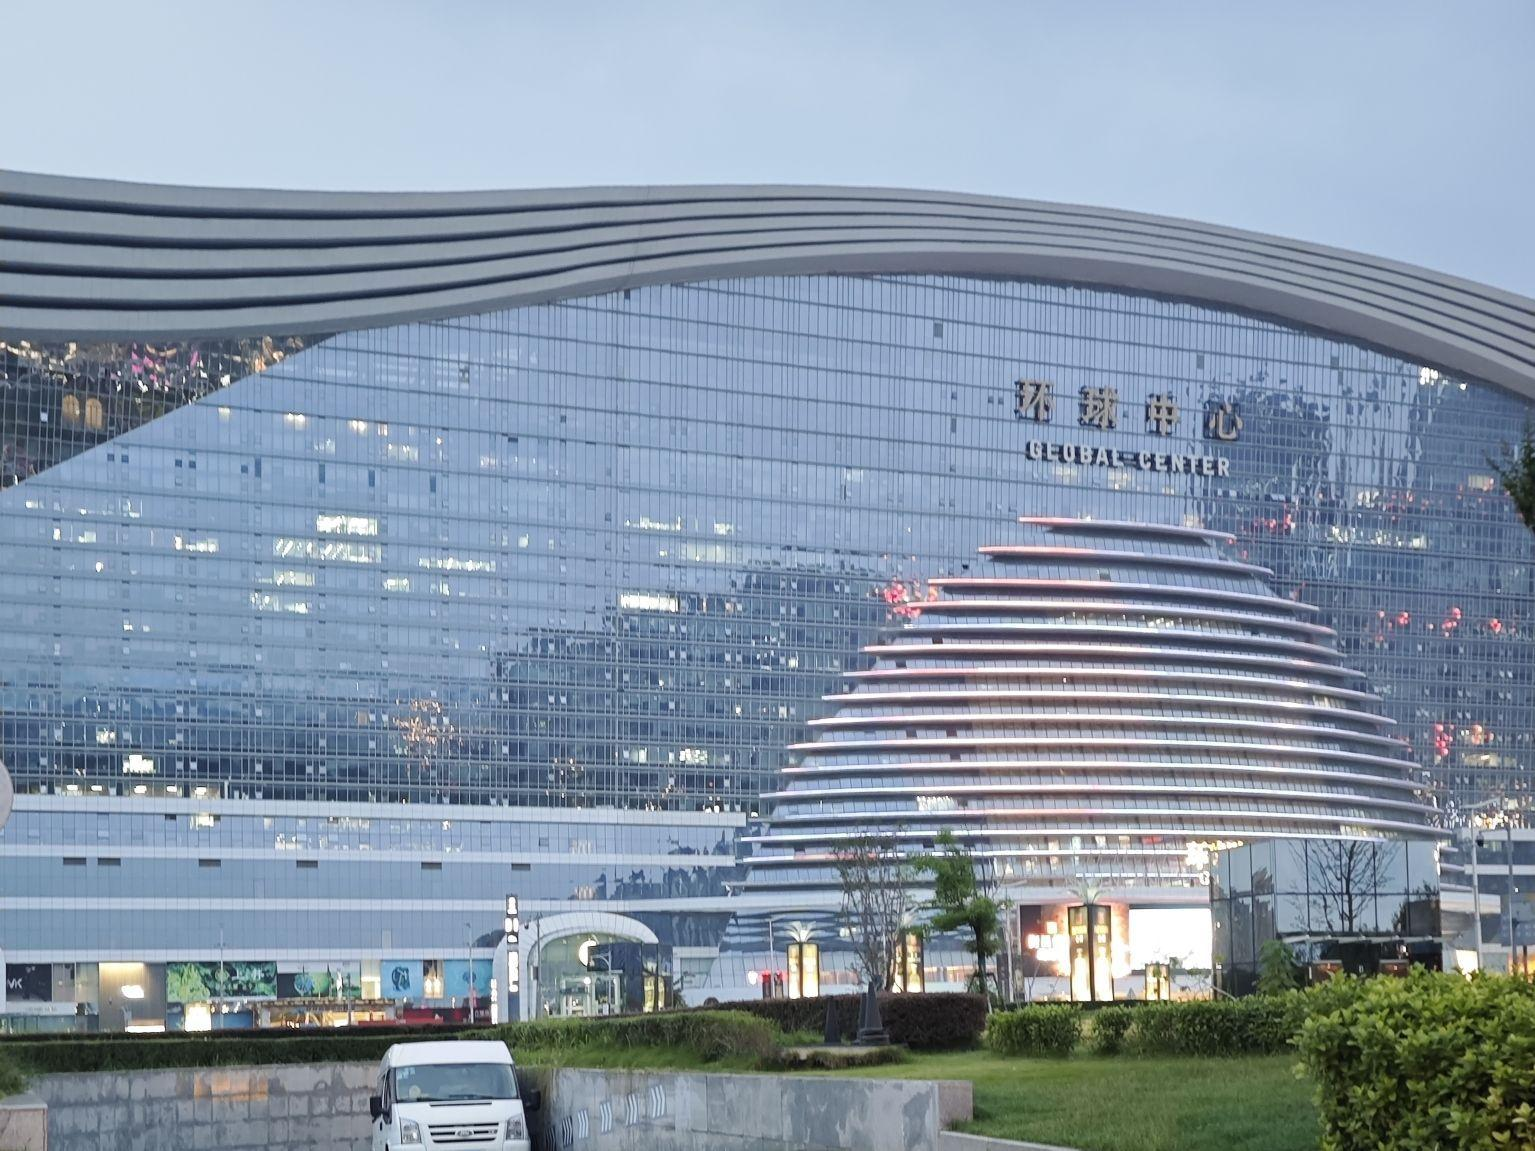
地标名称：环球中心
所在城市：成都市·武侯区